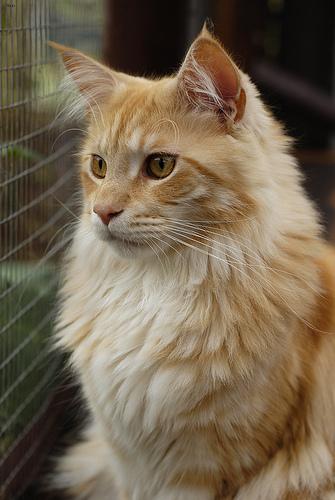
Breed: Maine Coon